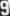
Number: 9